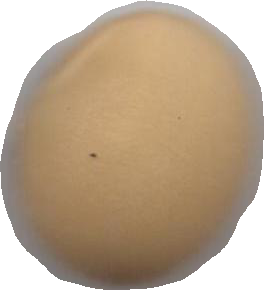
Variety: Dega